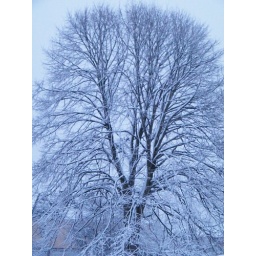
a stunning tree near our house